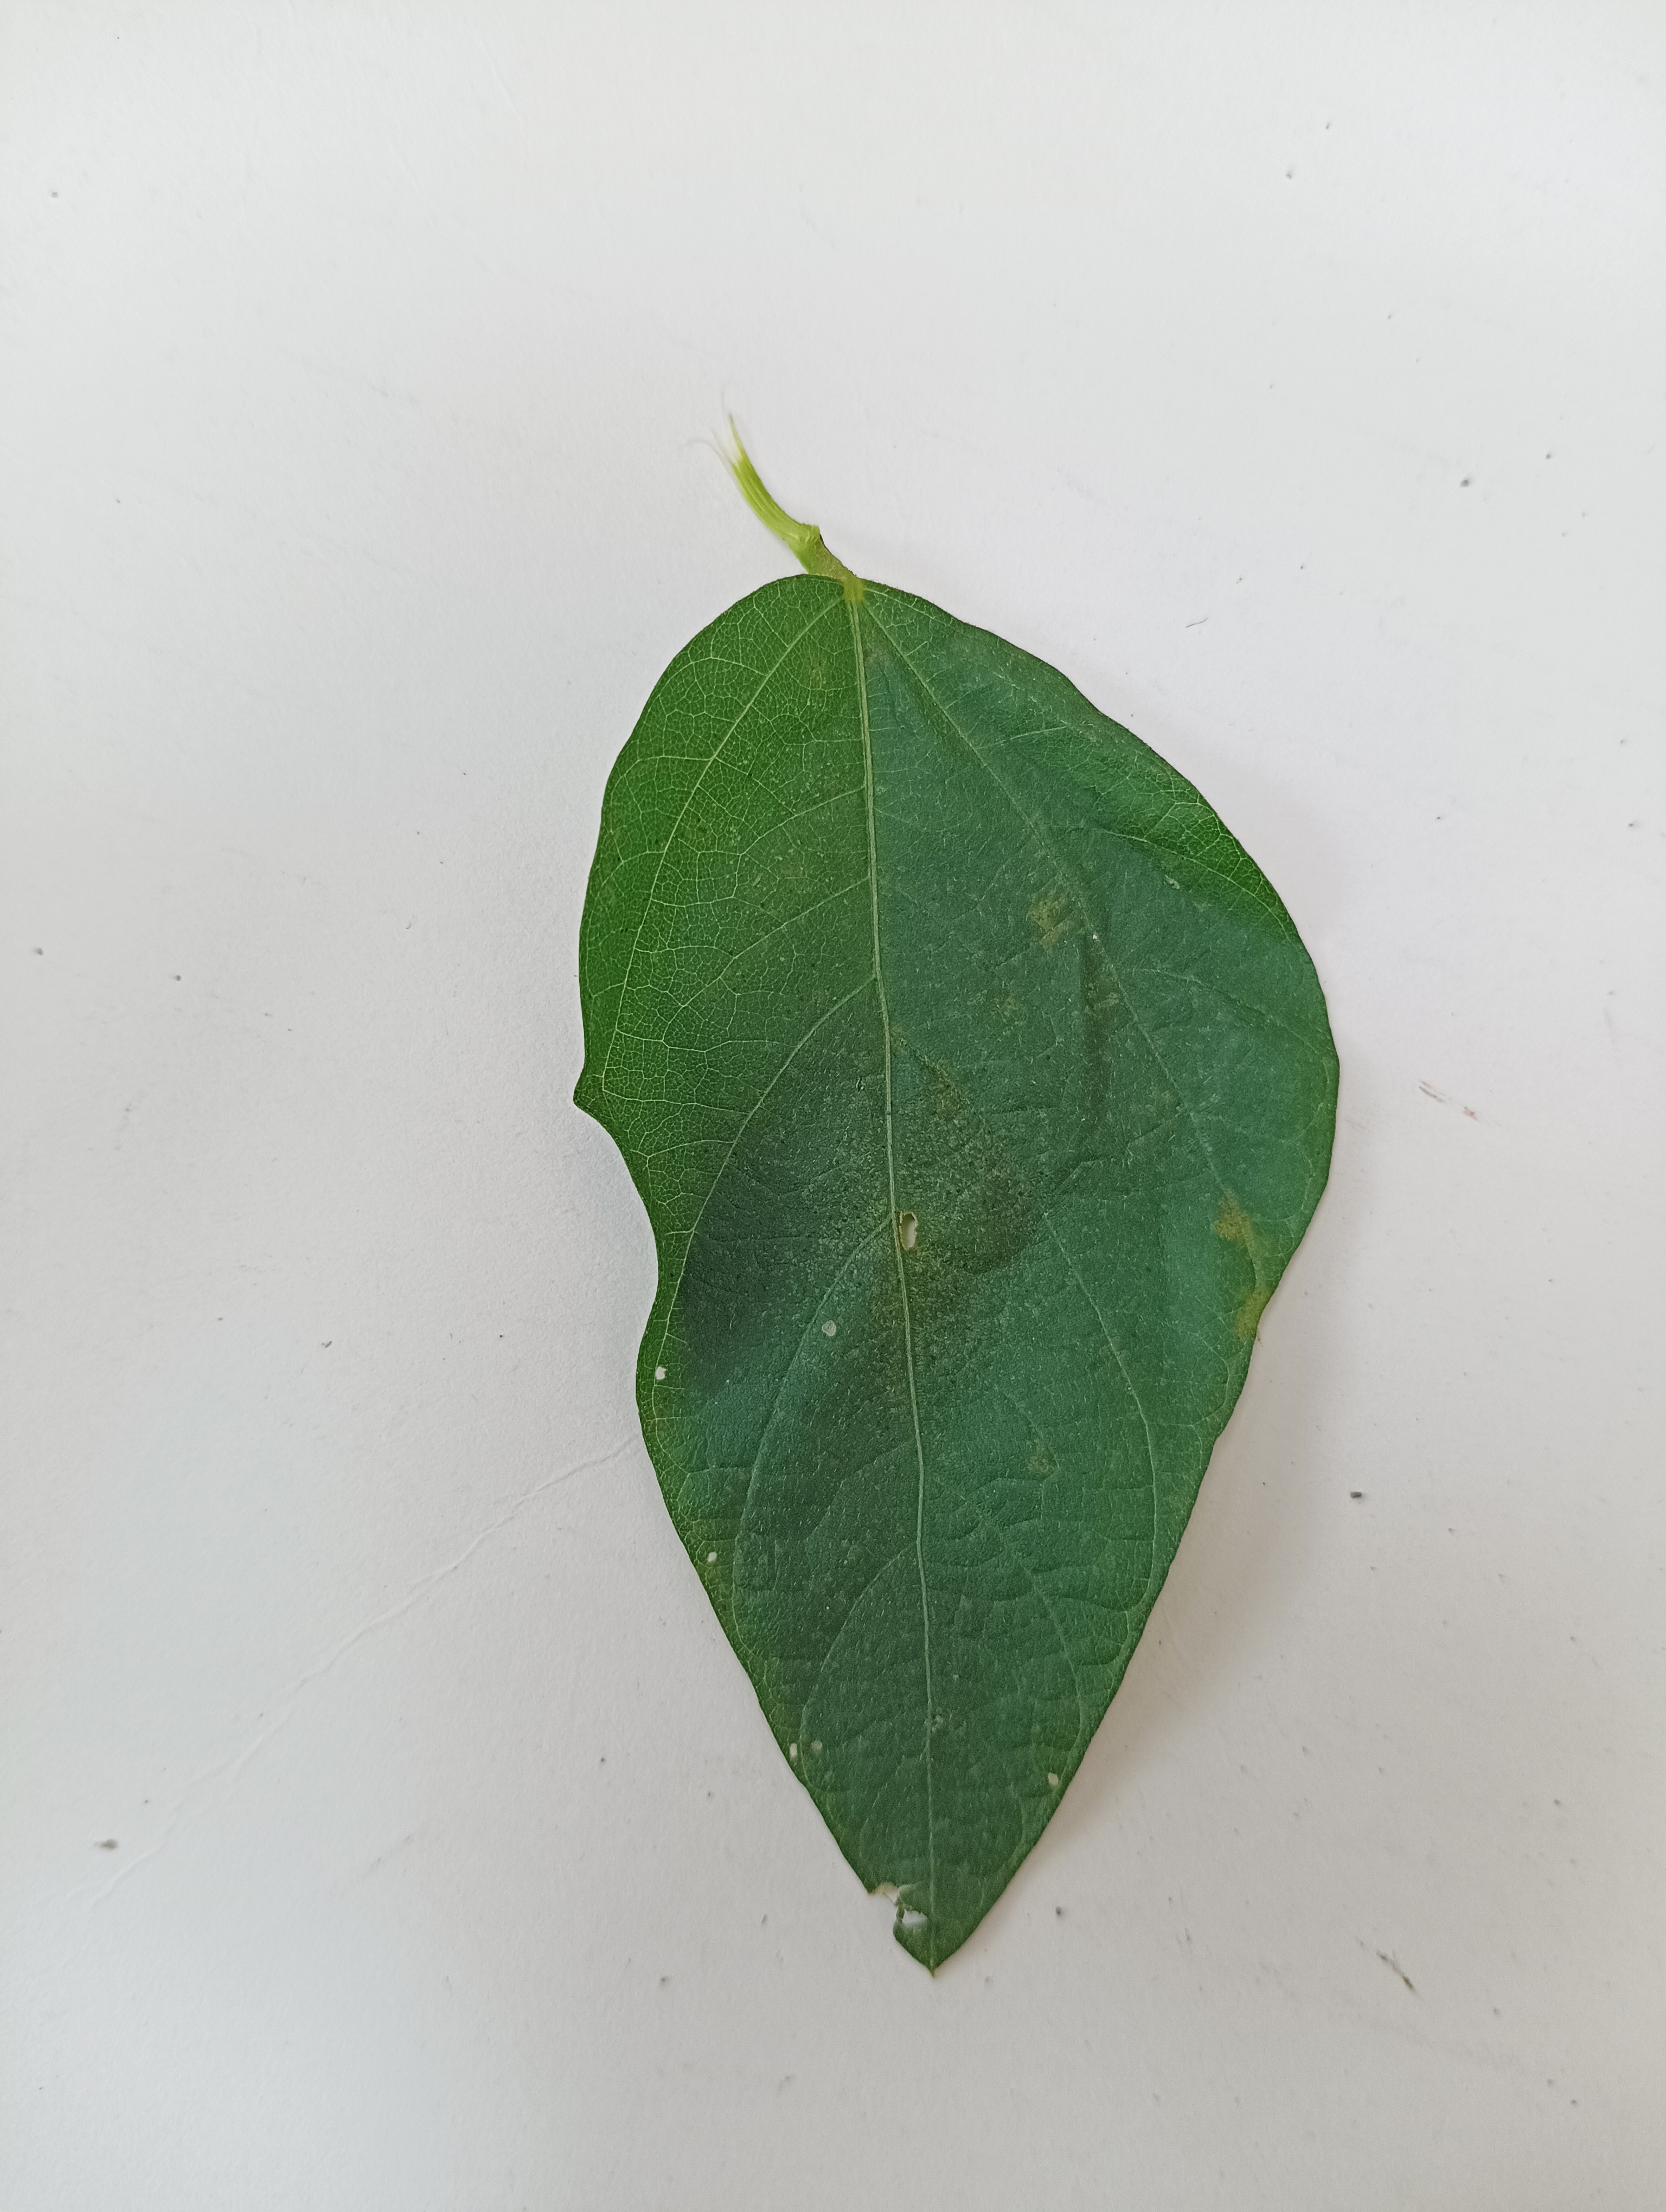
Label: Healthy